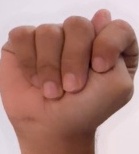
ASL sign: T